North Island Main Trunk

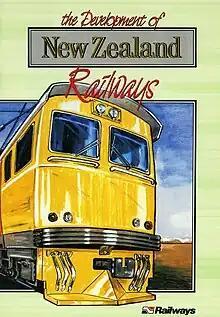
The electrification of the central section of the North Island Main Trunk was completed in June 1988

There are three independent sections of the NIMT which are electrified: Auckland's urban network and the central section (25 kV AC) from Palmerston North – Te Rapa (north of Hamilton) at 25 kV AC. Wellington's urban network is electrified at 1500 V DC; as formerly used in other sections of the New Zealand network. In Wellington the operating voltage has been increased to 1650V DC, and 1700V DC since the full introduction of the Matangi EMU, to increase the power available.